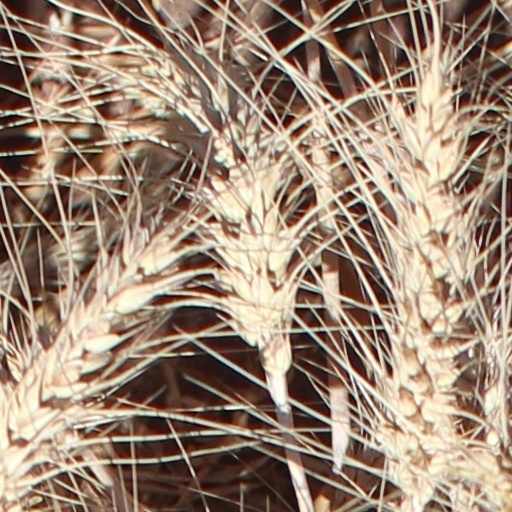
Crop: wheat